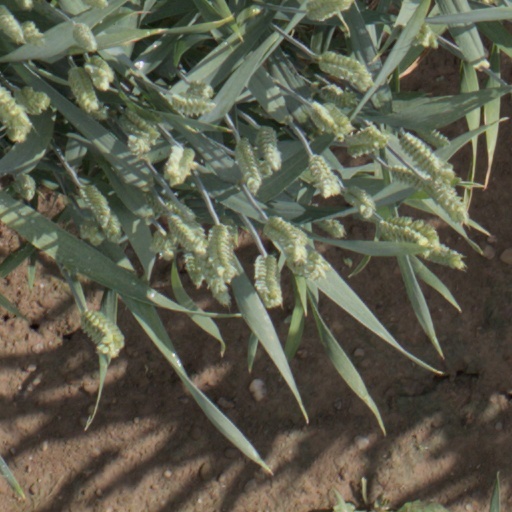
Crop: wheat